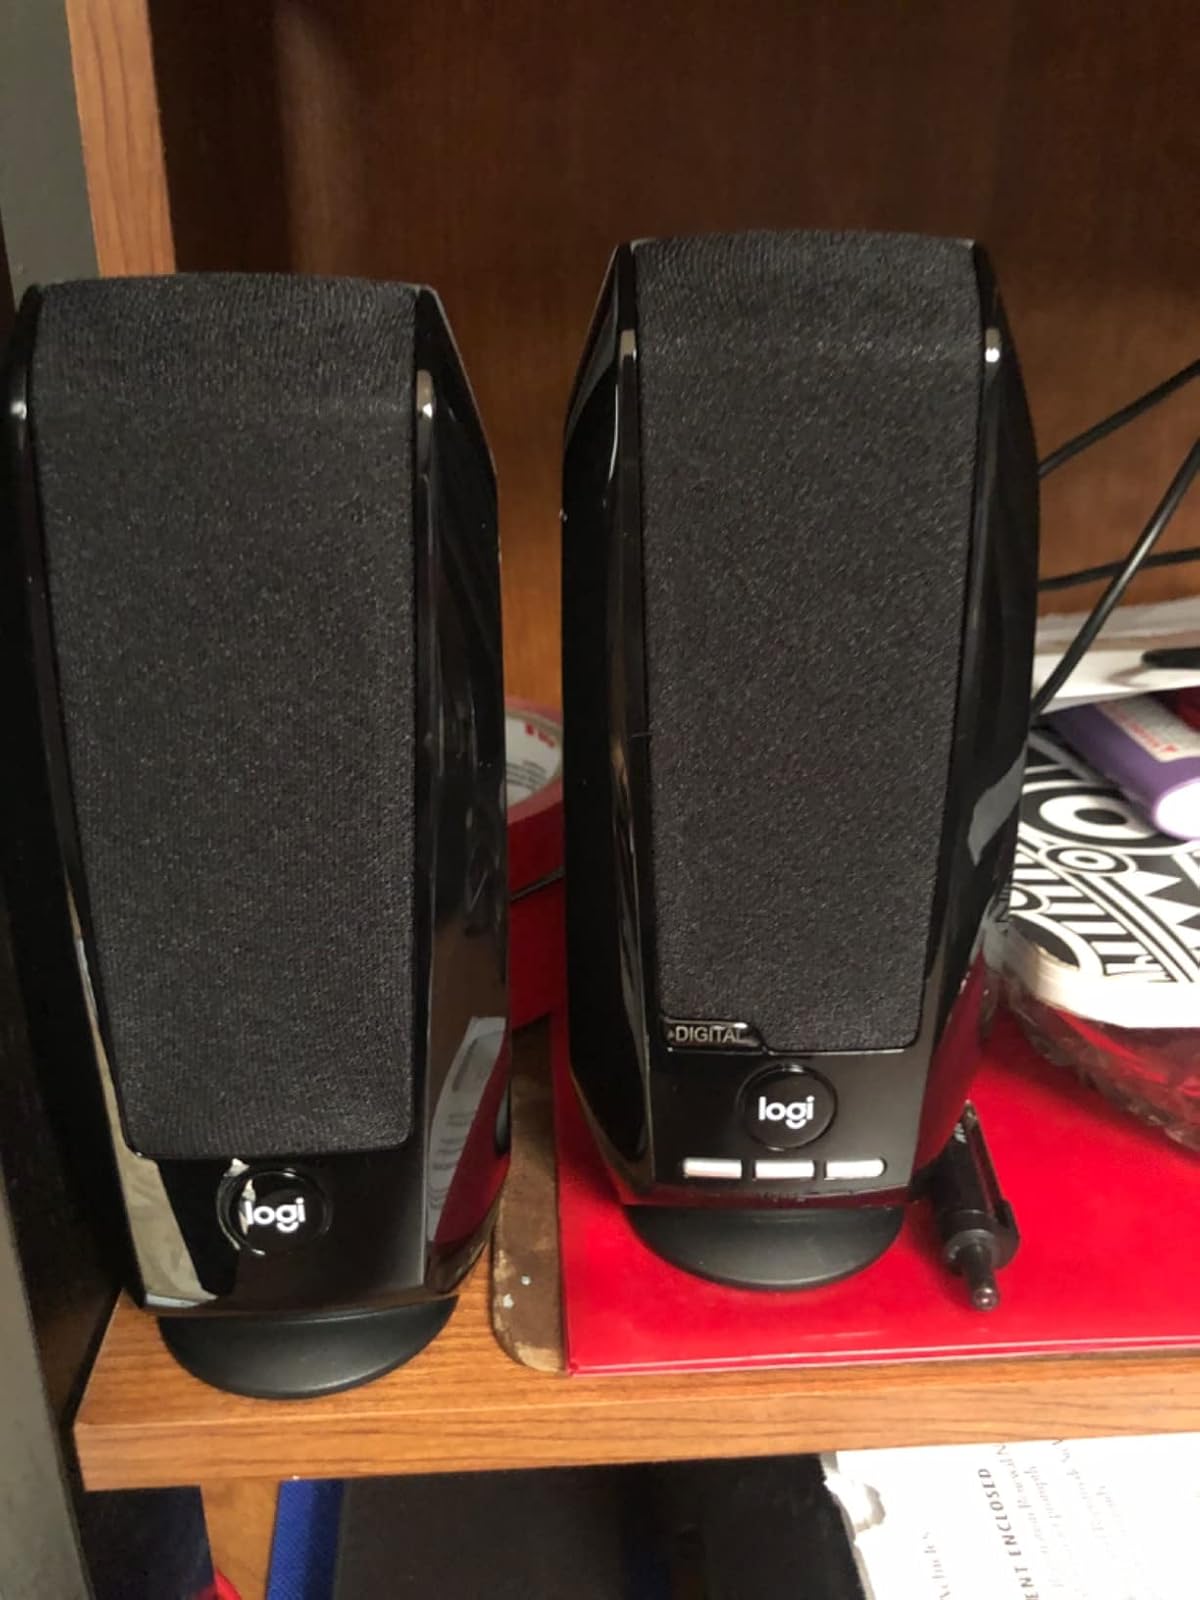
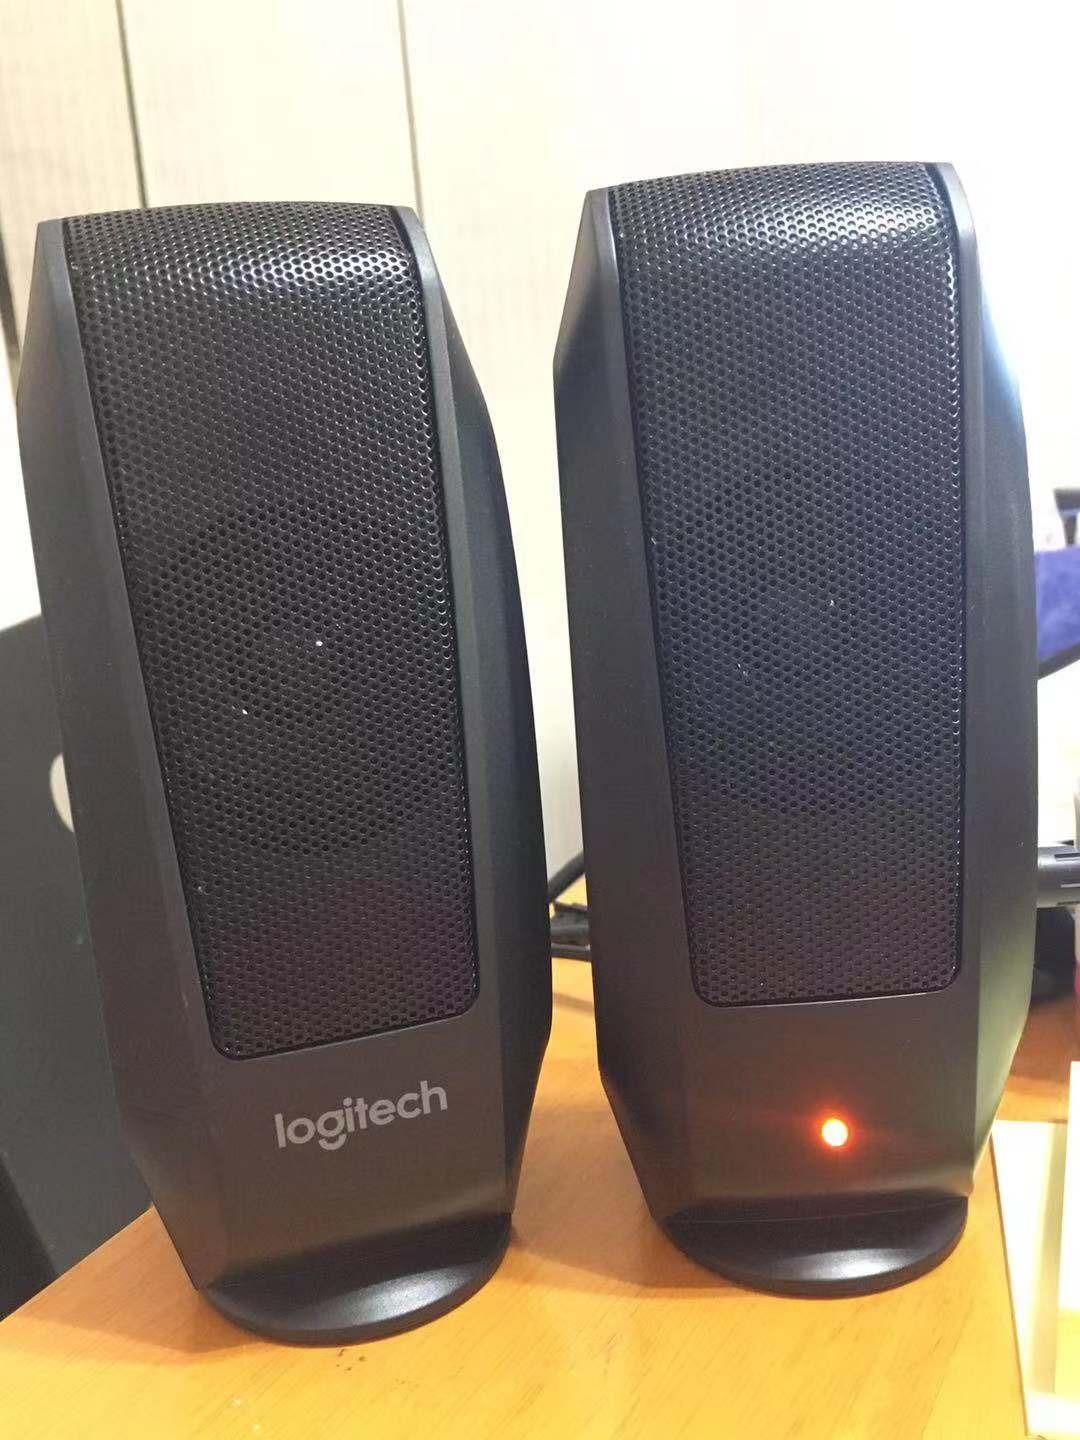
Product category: speaker
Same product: no